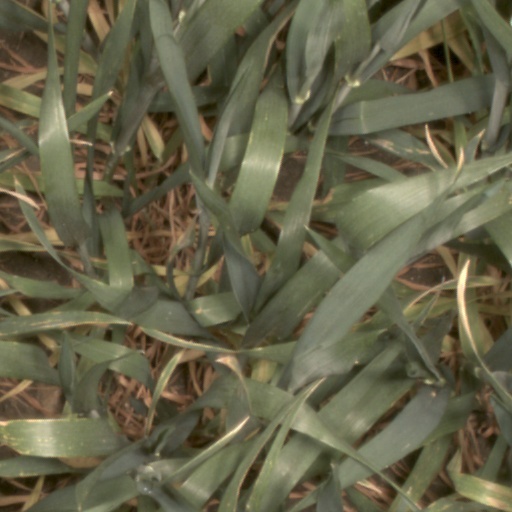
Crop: wheat